Naval warfare in the Winter War

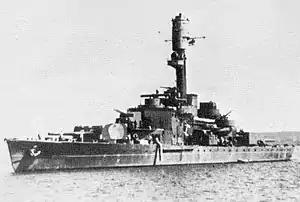
The Finnish coastal defence ship in 1938.

Naval activity during the Winter War was low. The Baltic Sea began to freeze over by the end of December, which made the movement of warships very difficult; by mid-winter, only ice-breakers and submarines could still move. The other reason for low naval activity was the nature of Soviet Navy forces in the area. The Baltic Fleet was a provincial coastal defence force which did not have the training, logistical structure, or landing craft to undertake large-scale operations. Furthermore, the Soviet Navy was technologically inferior to the British Royal Navy and the German "Kriegsmarine". Still, the Baltic Fleet was strong; it had two battleships, one heavy cruiser, almost 20 destroyers, 50 motor torpedo boats, 52 submarines and other vessels. The Soviets used naval bases in Paldiski, Tallinn and Liepāja in Estonia and Latvia for their attacks.